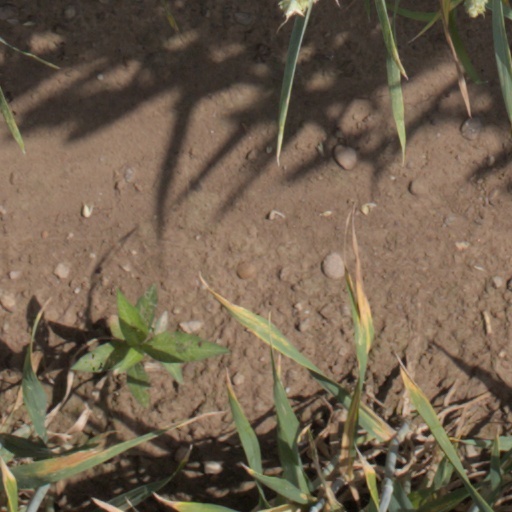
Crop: wheat